Bombardment of Tartar

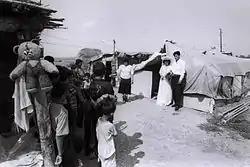
Wedding of the Azerbaijani refugees settled in Tartar in 1996.

Tartar is a district of Azerbaijan, consisting of the former Tartar Rayon and a part of former Mardakert District of the former Nagorno-Karabakh Autonomous Oblast. Since the First Nagorno-Karabakh War, most of it has been under the control of the breakaway Republic of Artsakh, governed as part of its Martakert Province. IDPs from Nagorno-Karabakh and the surrounding occupied territories were moved to the district from tent settlements around the country to live in new houses built by the government. Tartar District was home to a population of 105 thousand people in early 2020, with its administrative center, the city of Tartar, being about far from Nagorno-Karabakh.